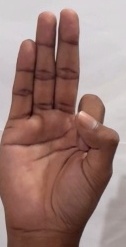
ASL sign: F